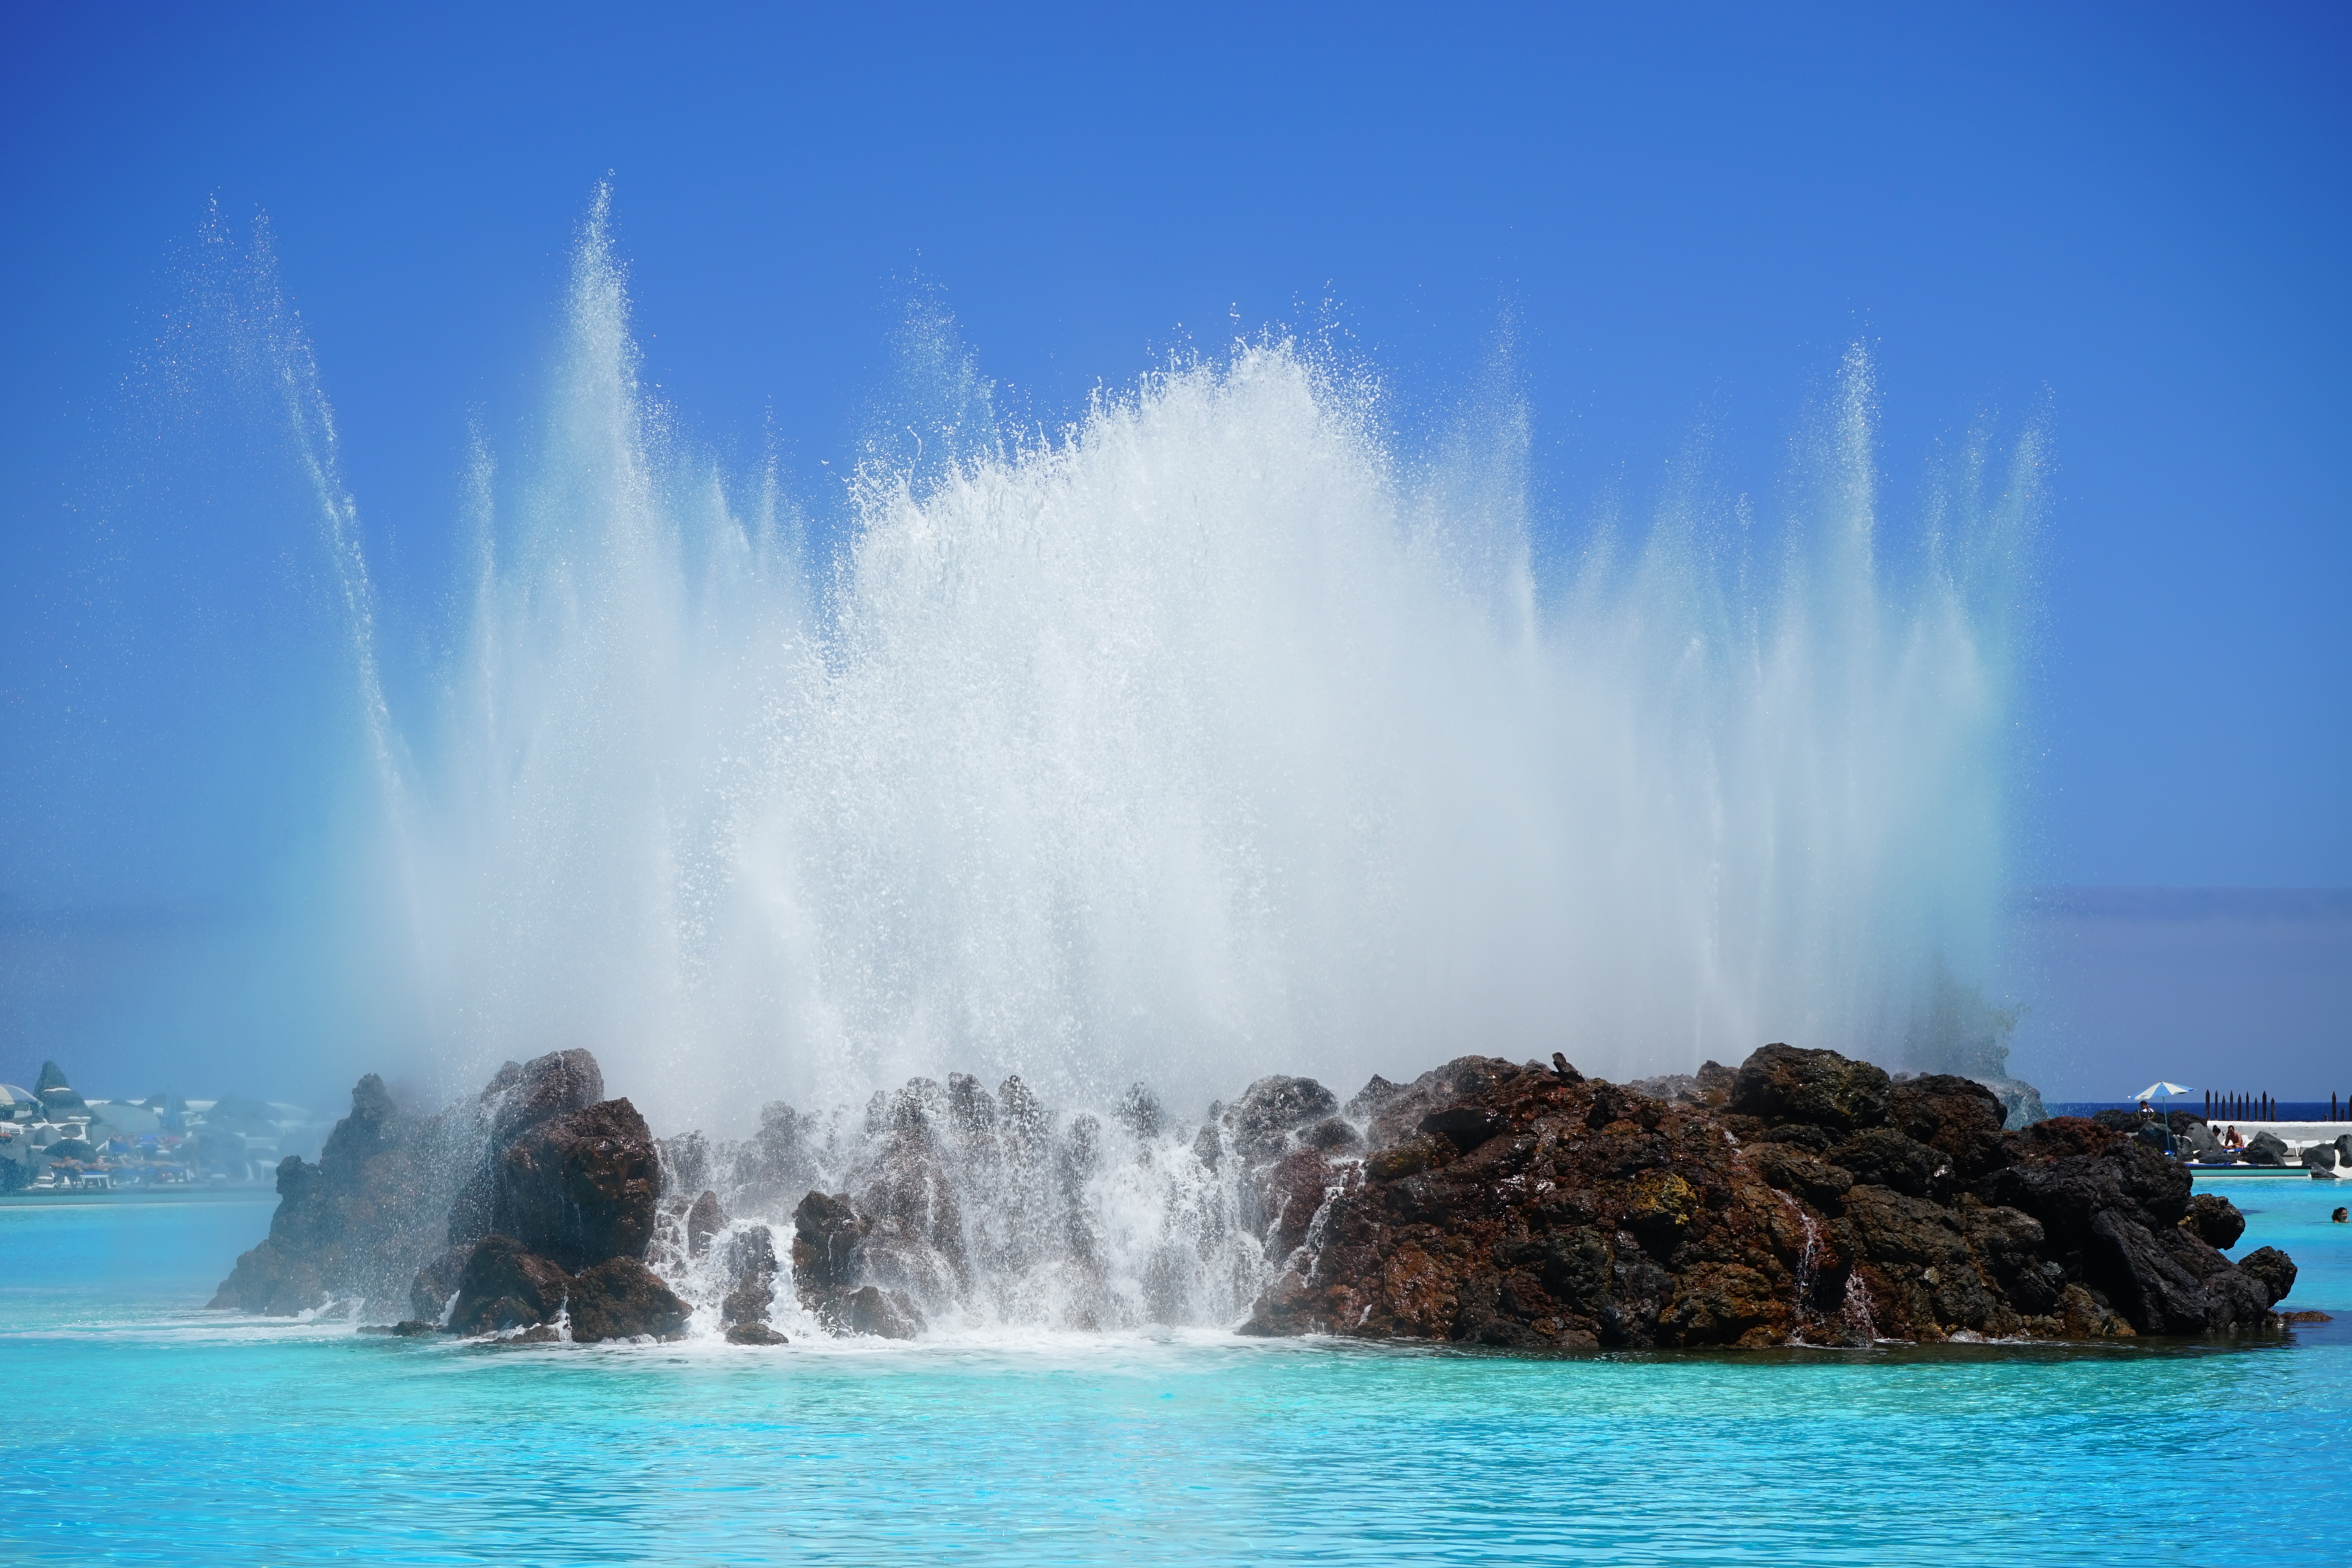
sea, coast, water, ocean, horizon, sunlight, wave, wet, pool, clear, swim, swimming pool, blue, body of water, cool, fountain, tenerife, fountains, water feature, canary islands, refresh, inject, outdoor pool, fun bathing, puerto de la cruz, wind wave, sea water swimming pool, lago marti nez